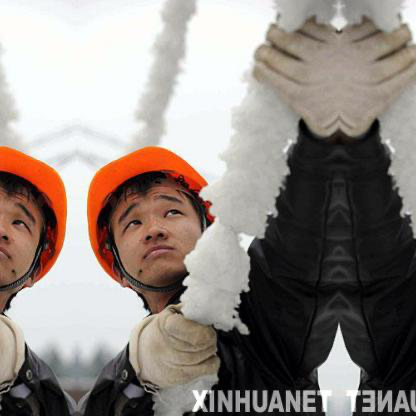
Objects in the image:
label: helmet
label: helmet